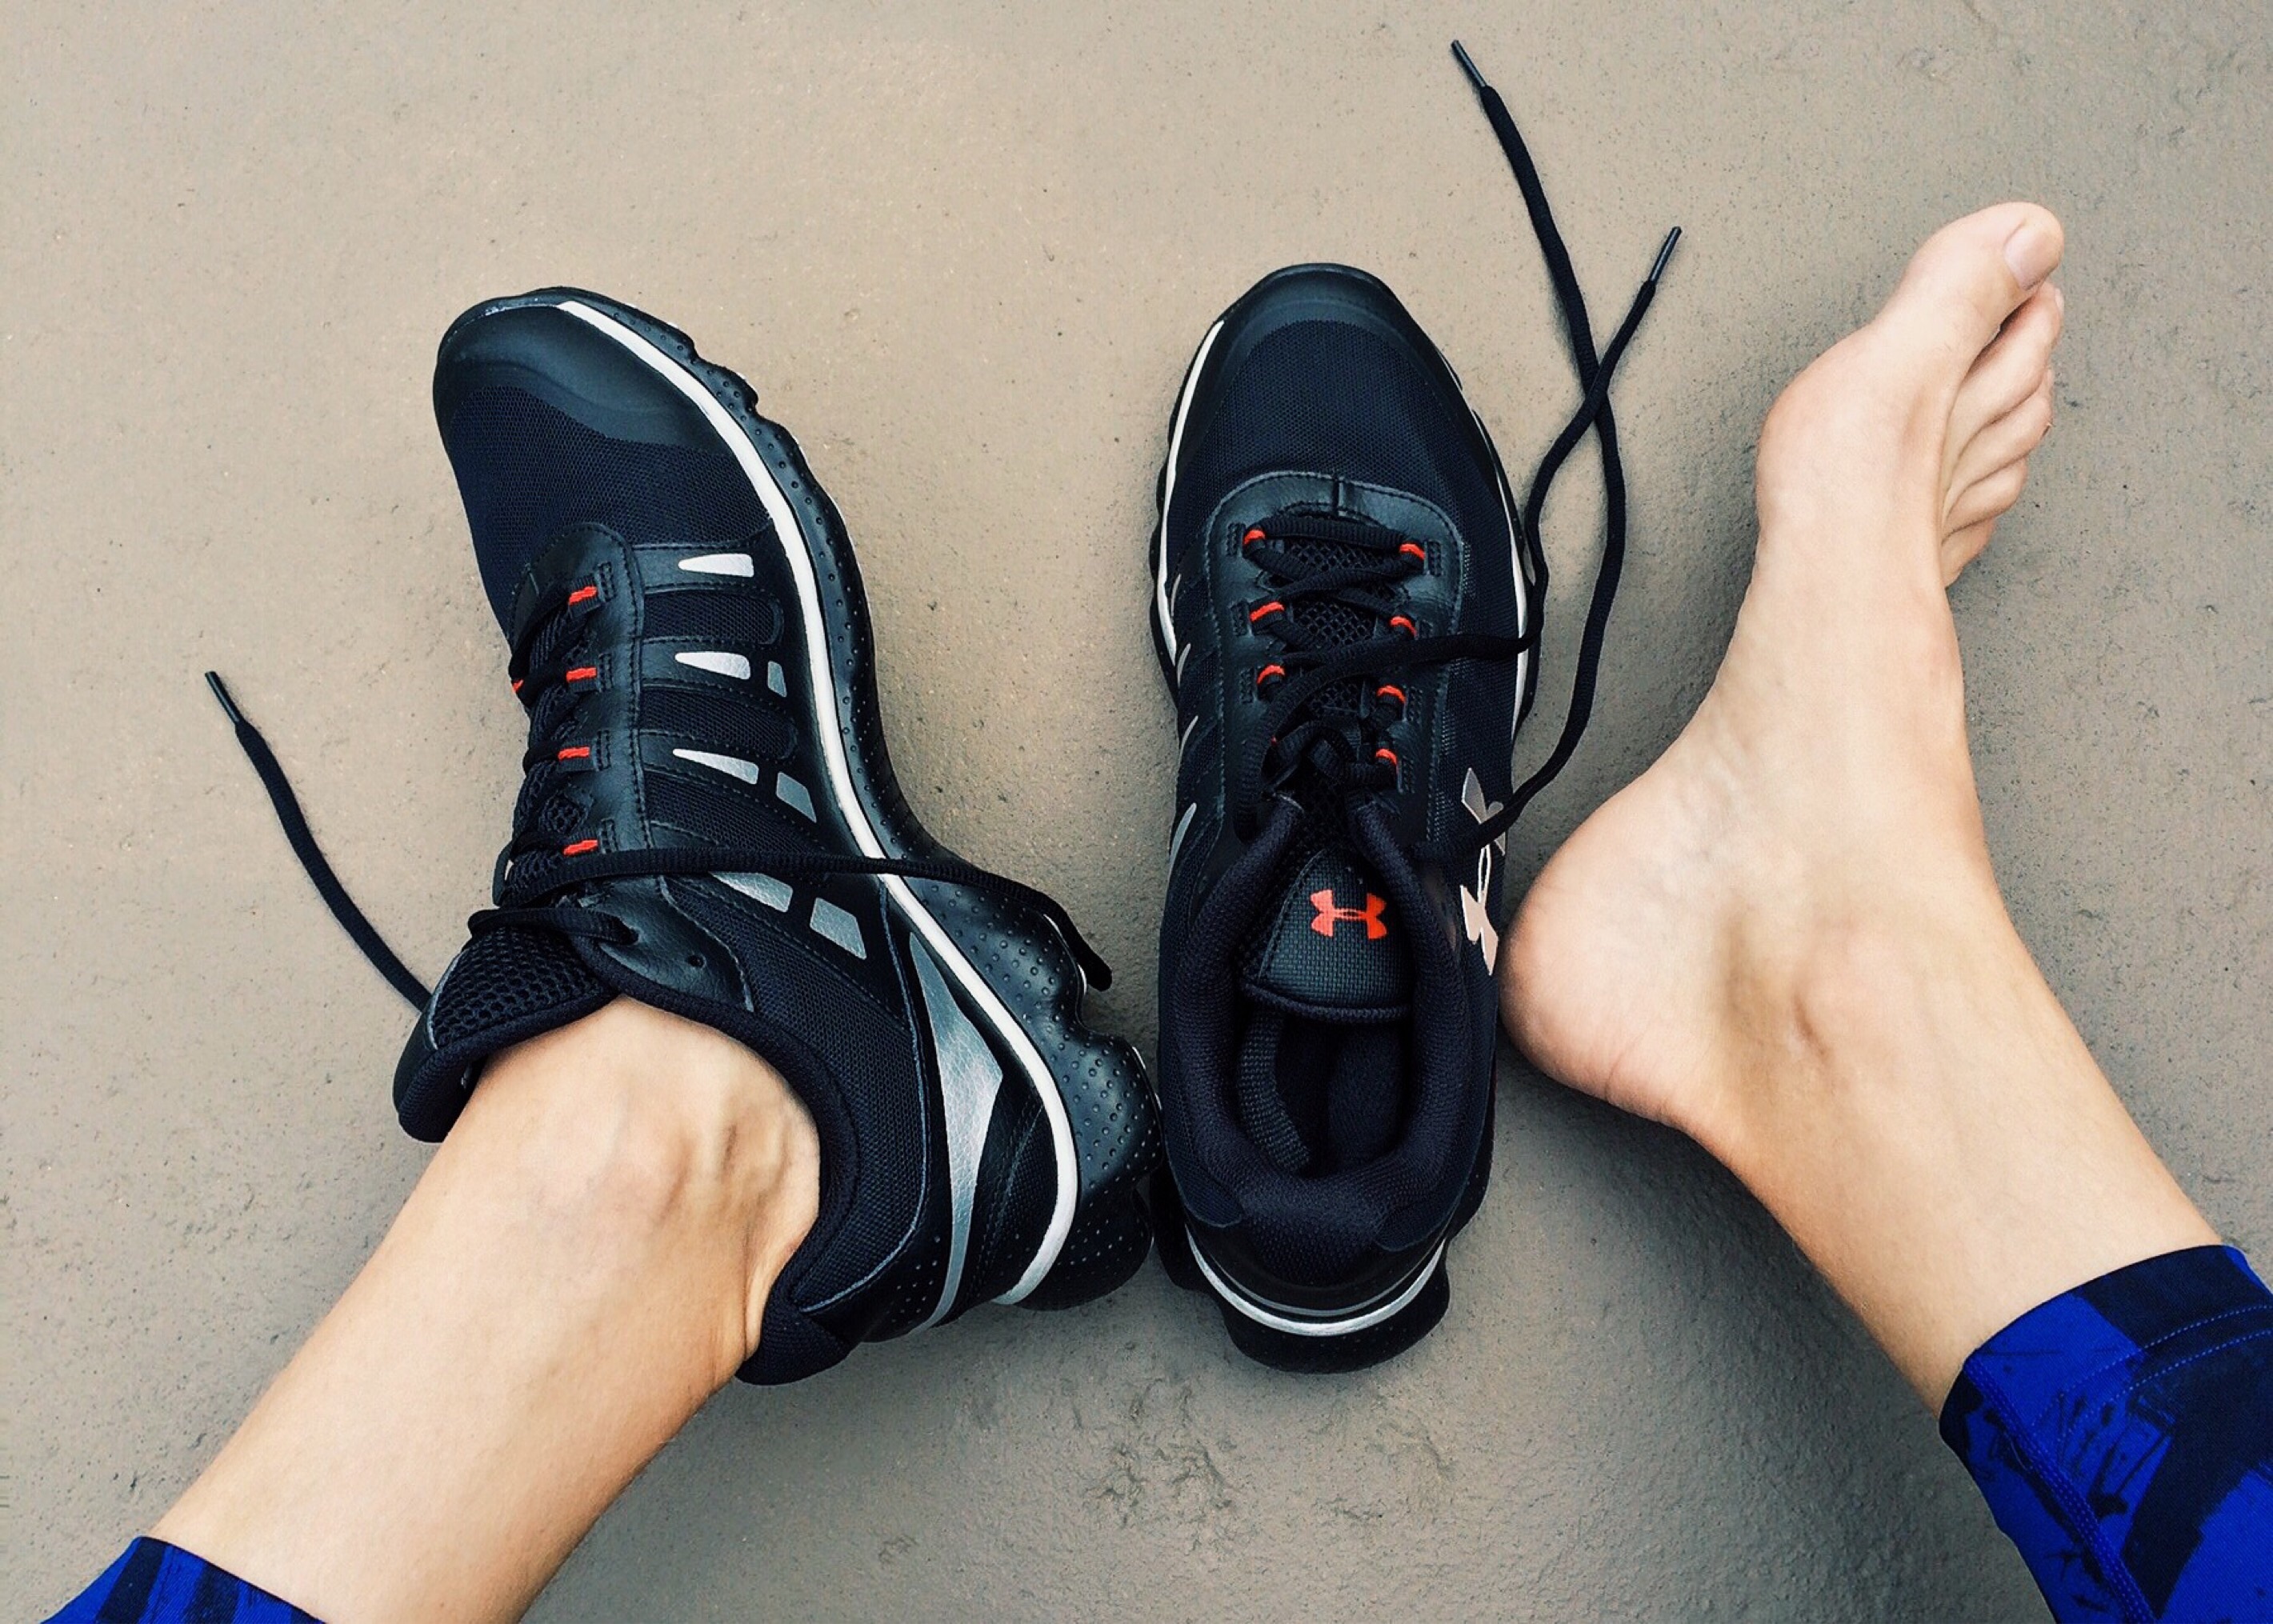
hand, shoe, sport, feet, run, train, leg, spring, gear, training, blue, runner, exercise, black, arm, fitness, workout, human body, shoes, footwear, athlete